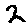
Label: 2